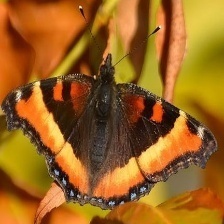
Species: MILBERTS TORTOISESHELL
Butterfly family (ImageNet category): admiral